Stamp catalog

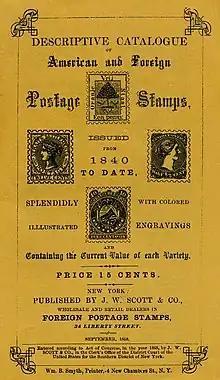
Cover of the 1868 Scott catalogue covering the first 28 years of stamps; "America and Foreign"

A stamp catalog (or stamp catalogue) is a catalog of postage stamp types with descriptions and prices.